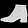
Label: Ankle boot